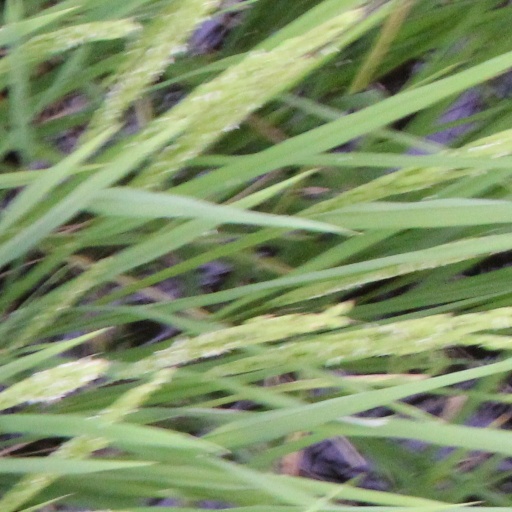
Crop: rice